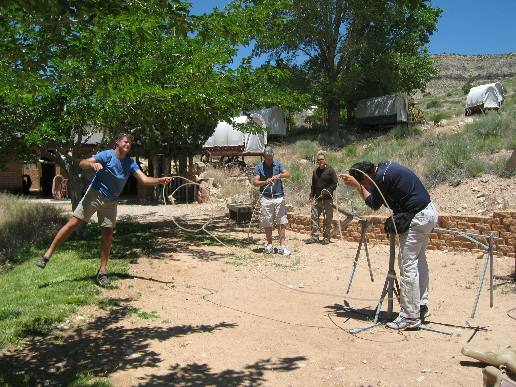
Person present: Yes